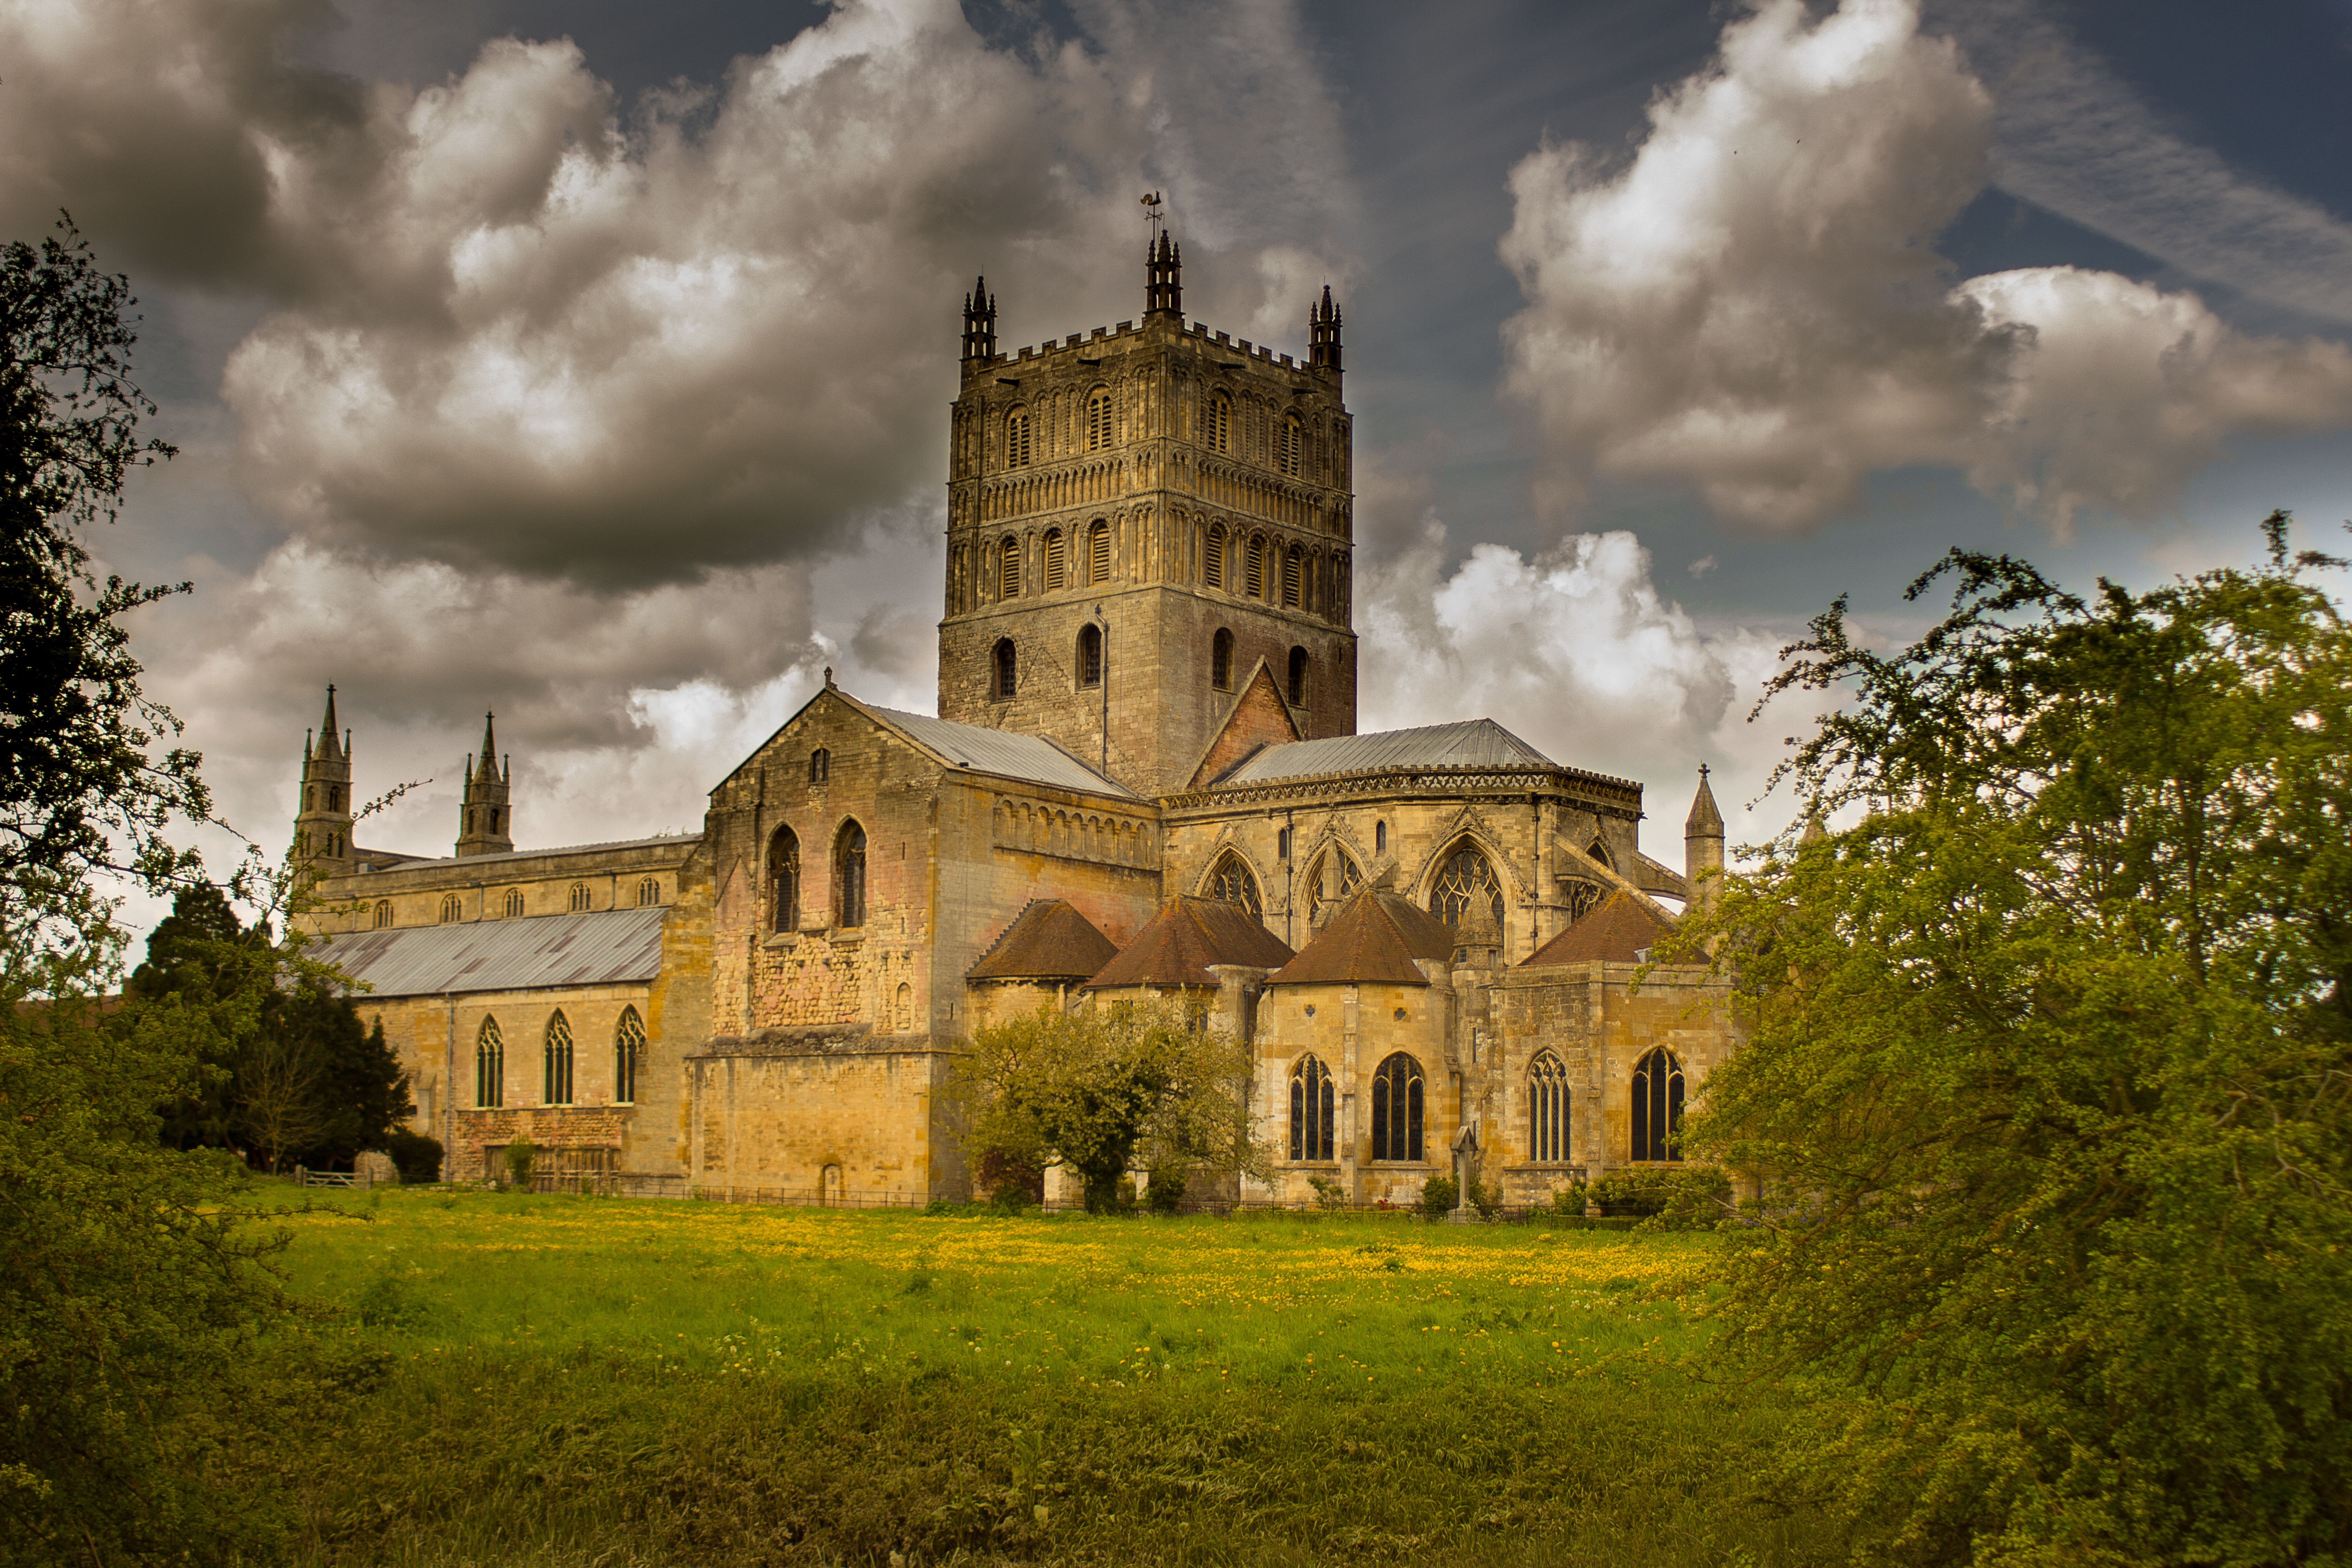
building, chateau, castle, church, chapel, place of worship, monastery, abbey, estate, rural area, stately home